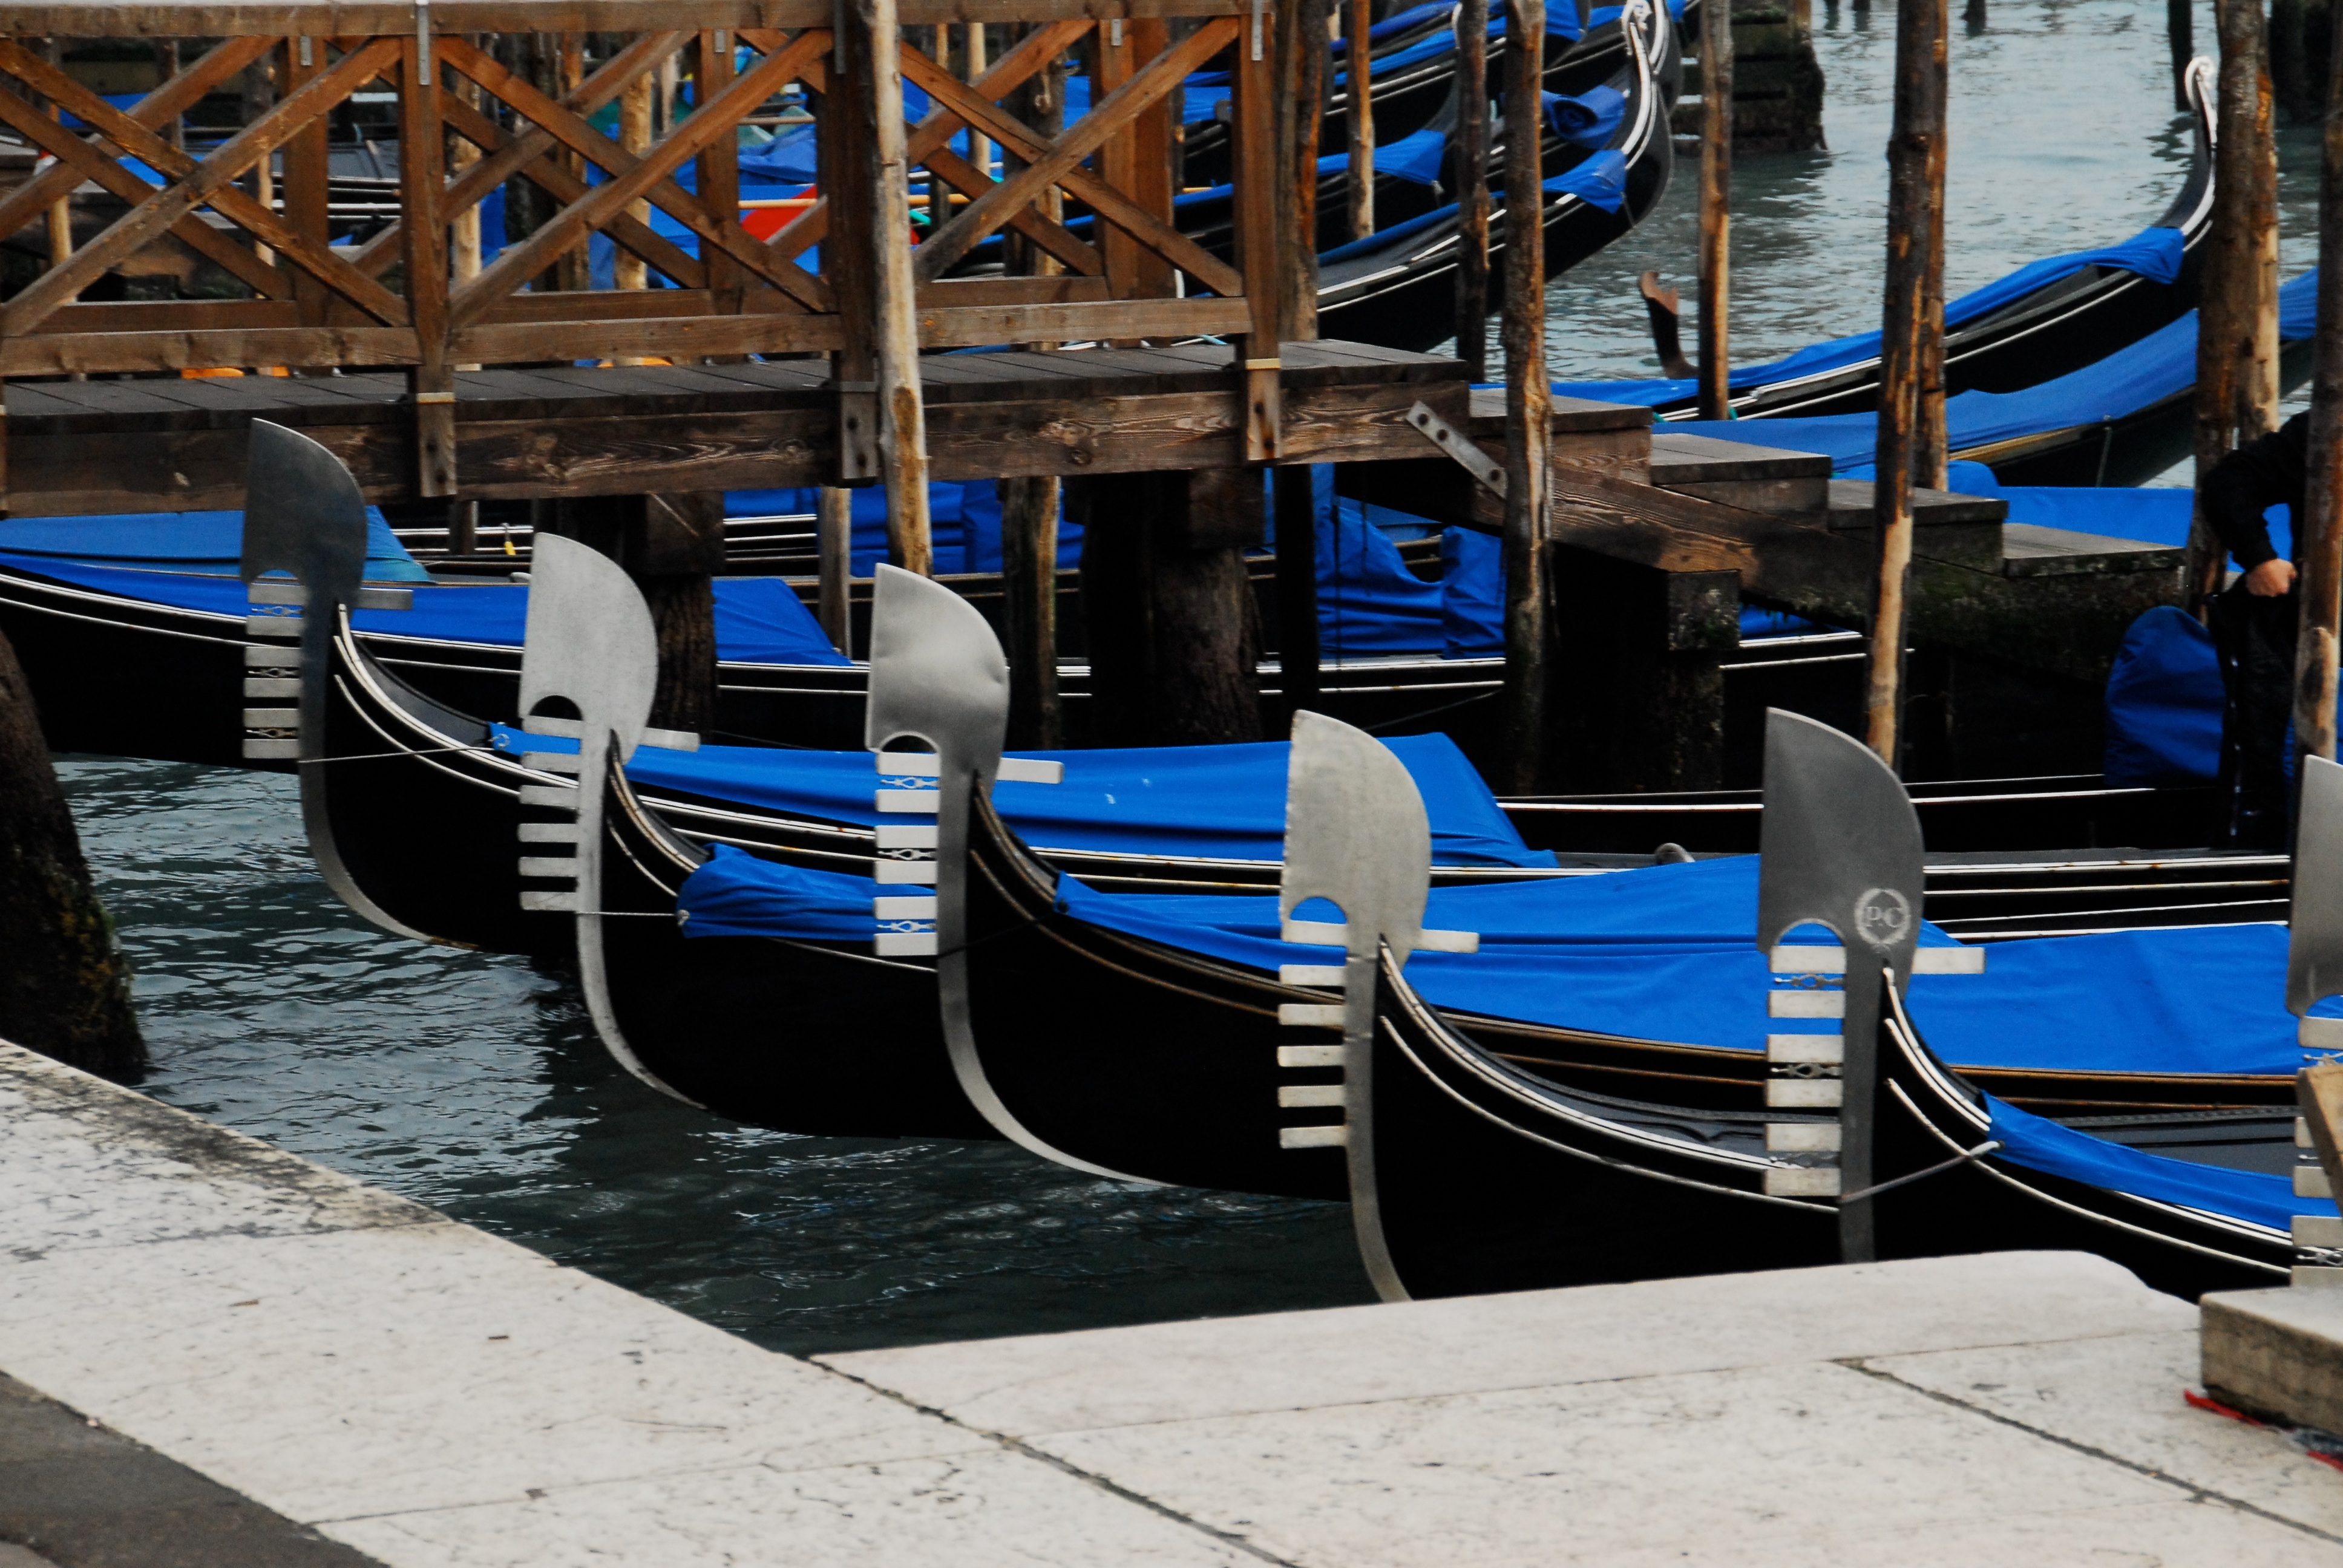
water, dock, boat, travel, europe, vehicle, italy, venice, blue, tourism, boating, gondola, watercraft, italian, watercraft rowing